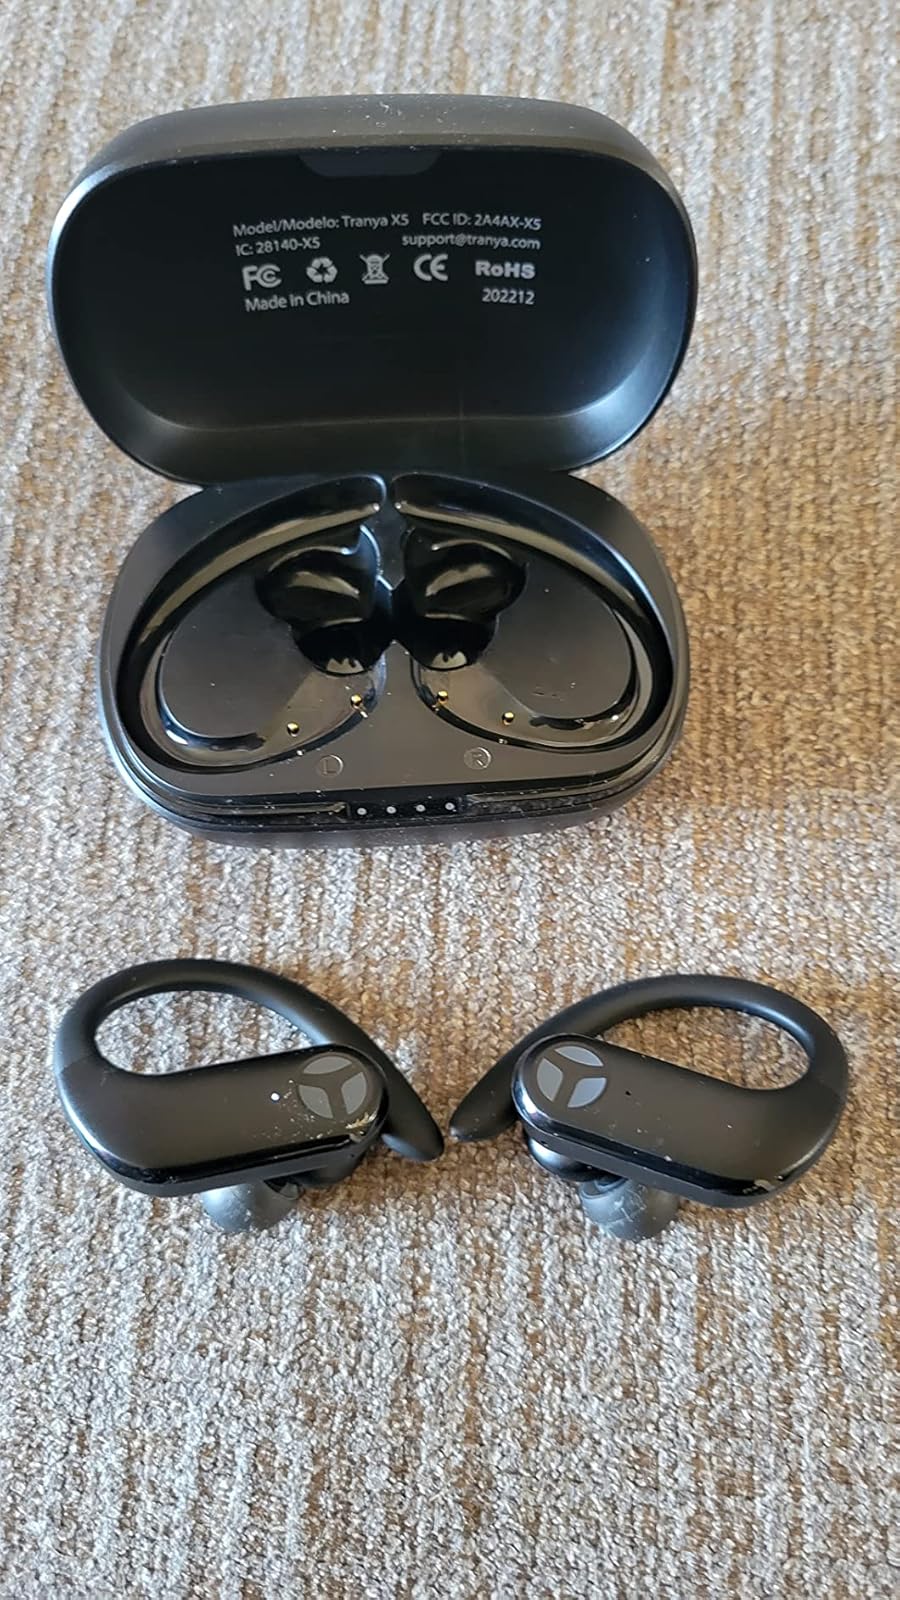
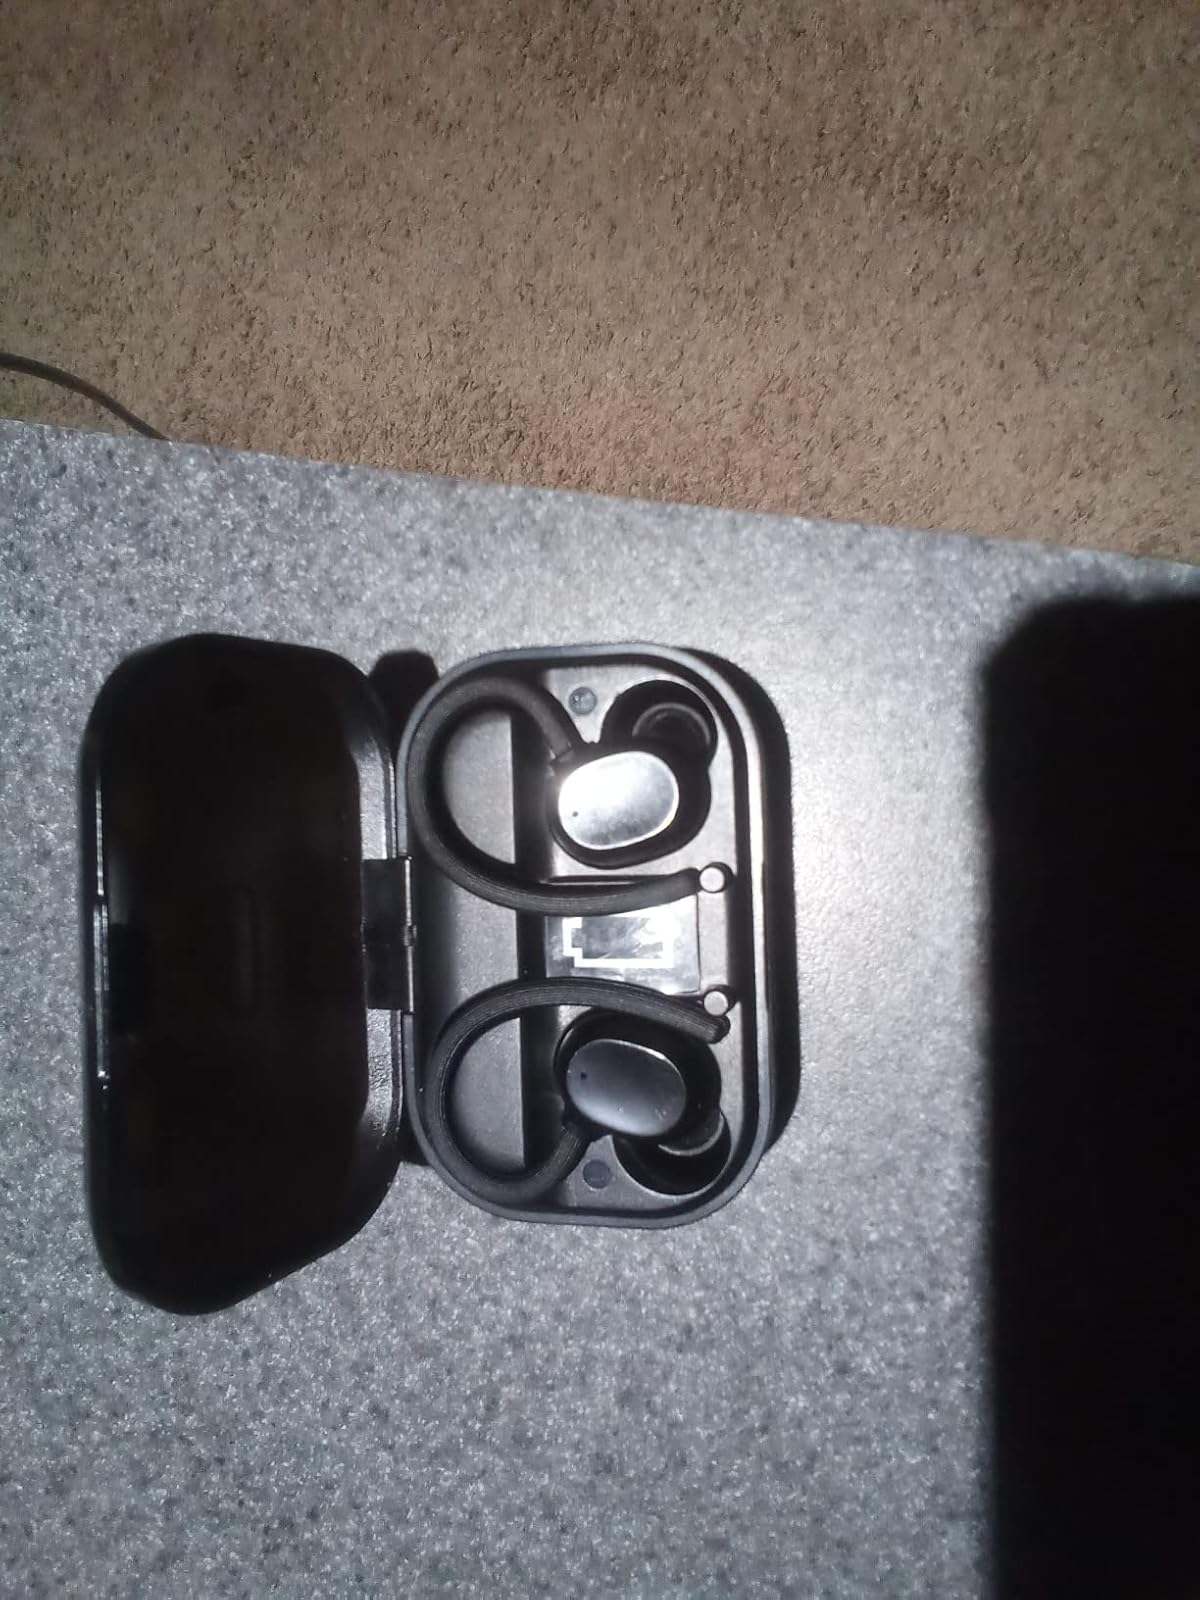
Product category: earbuds
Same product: no